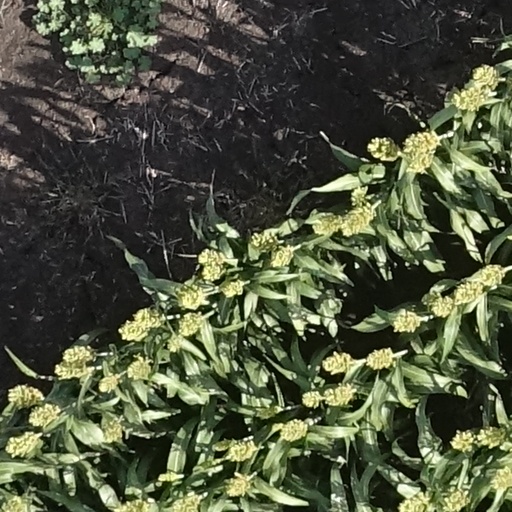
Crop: sorghum